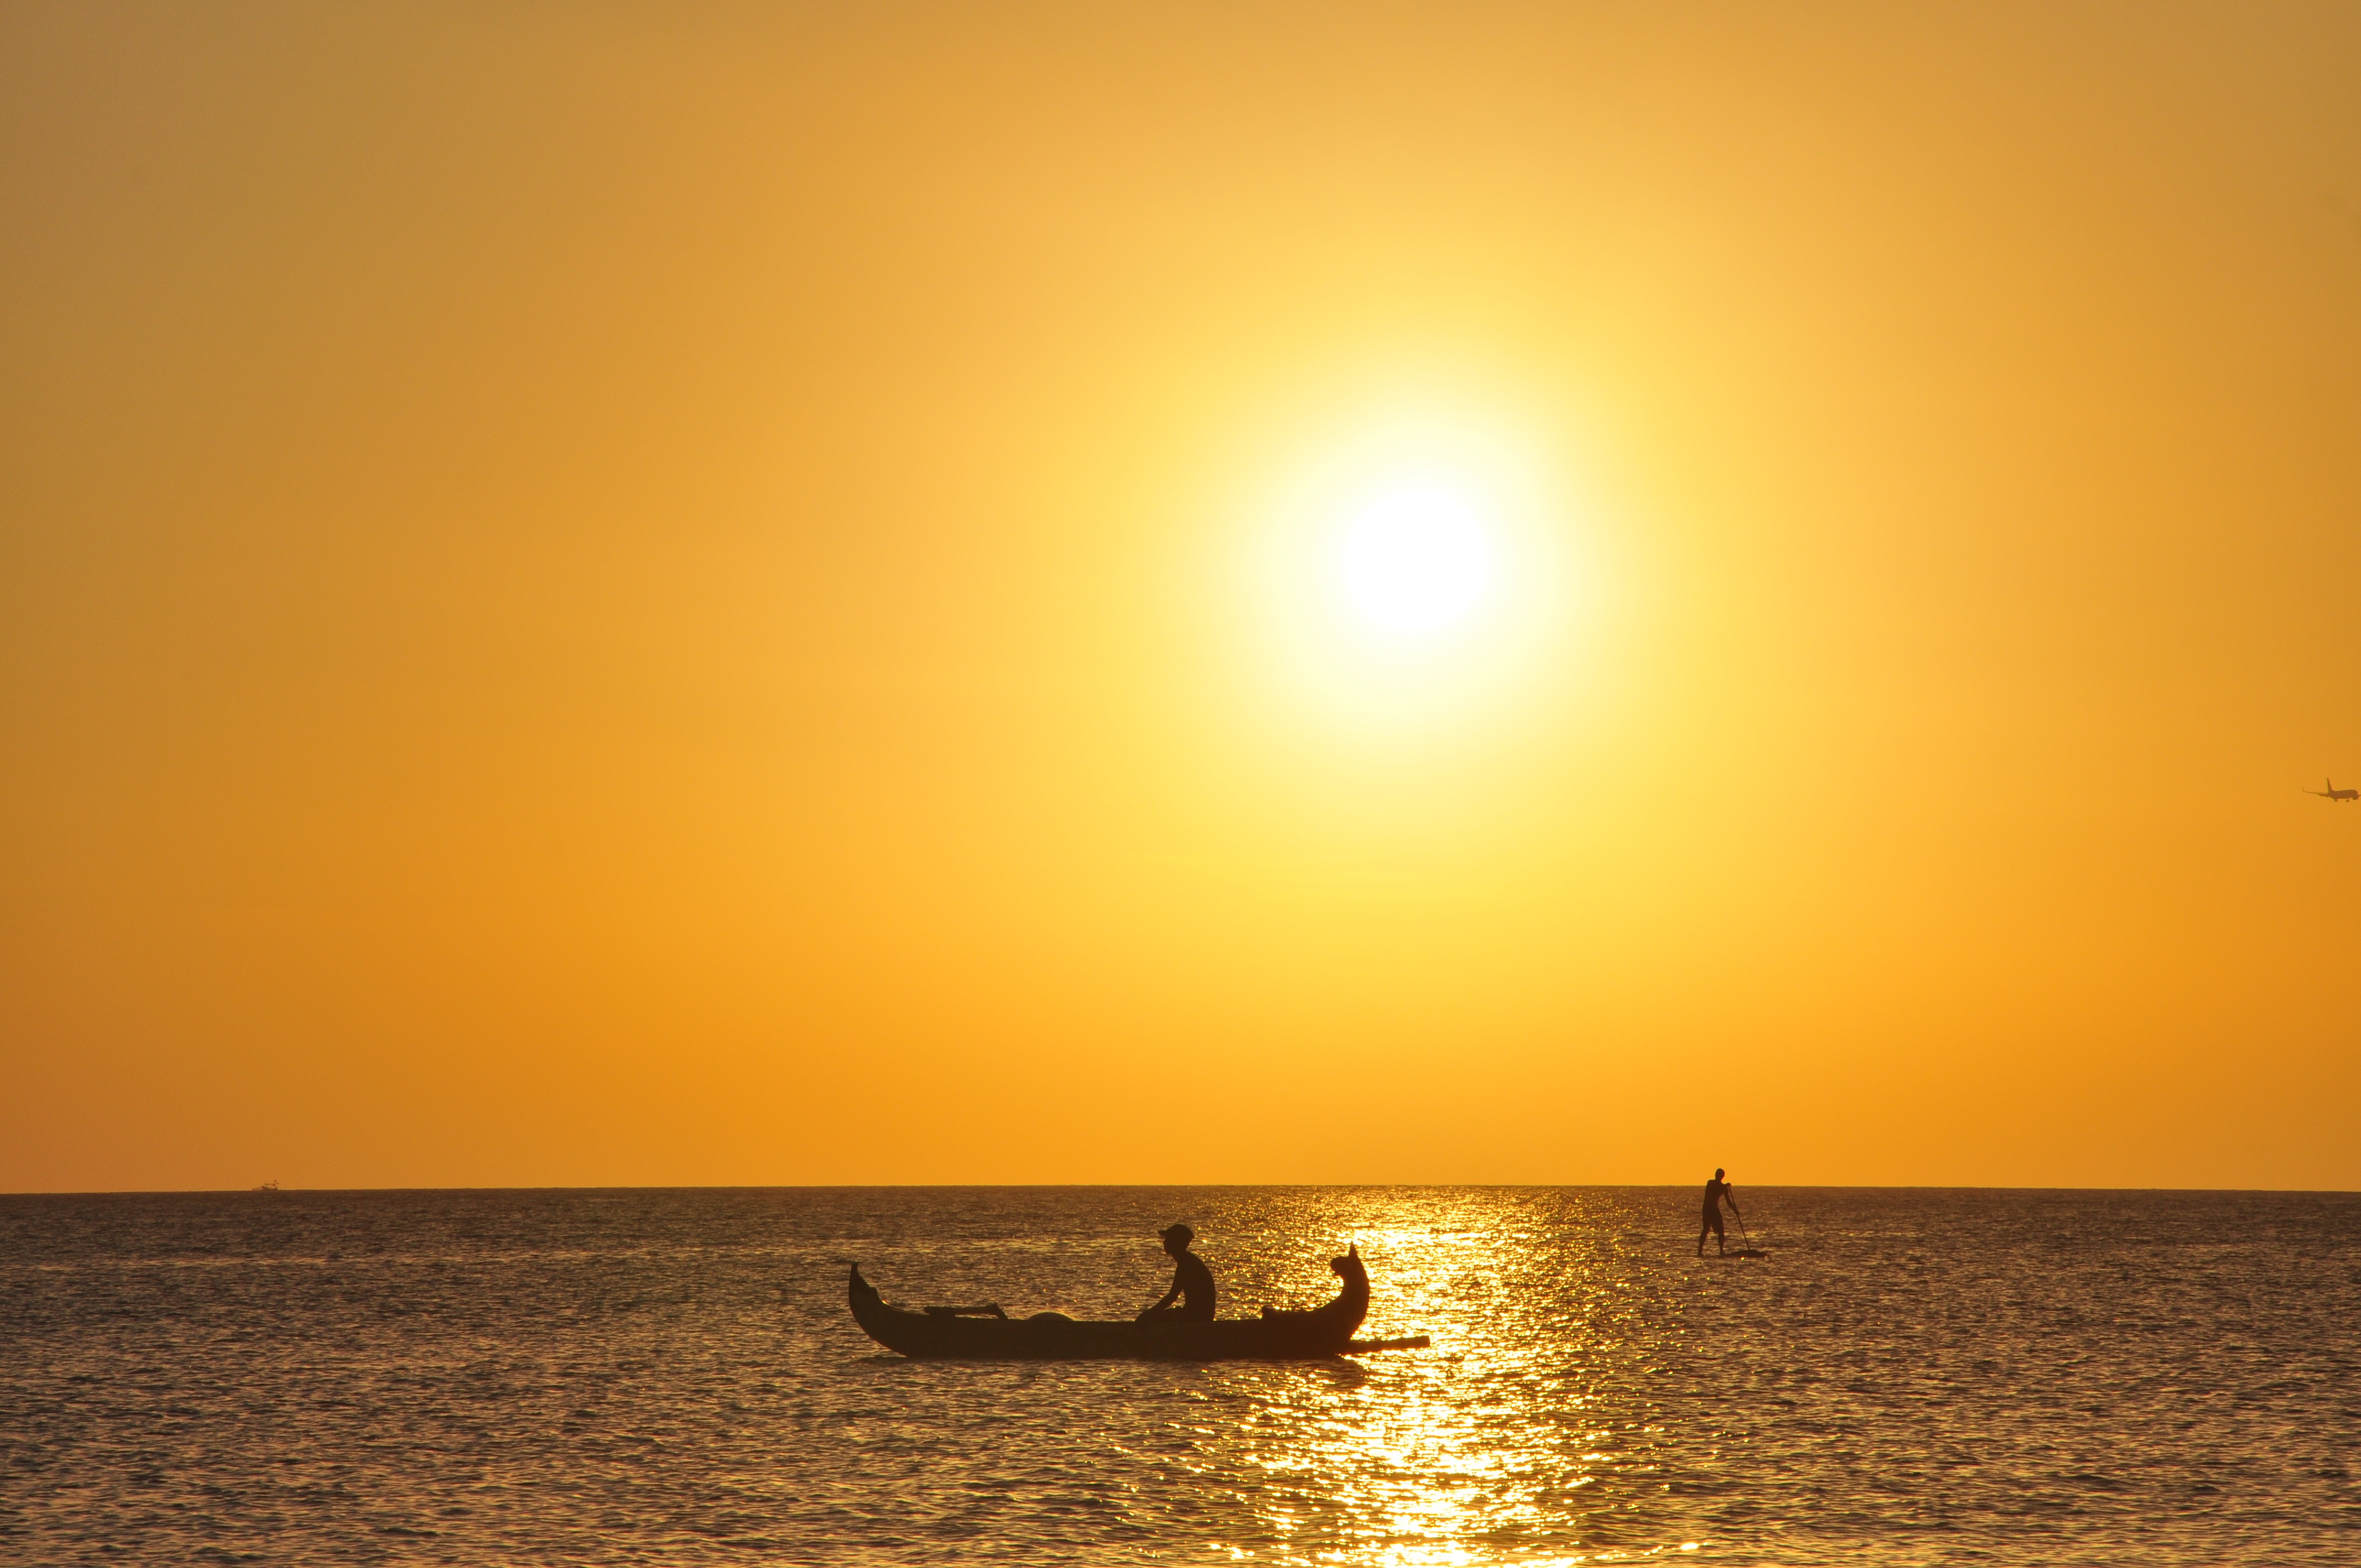
beach, sea, ocean, horizon, sun, sunrise, sunset, sunlight, morning, wave, dawn, dusk, evening, bali, afterglow, fishing boats